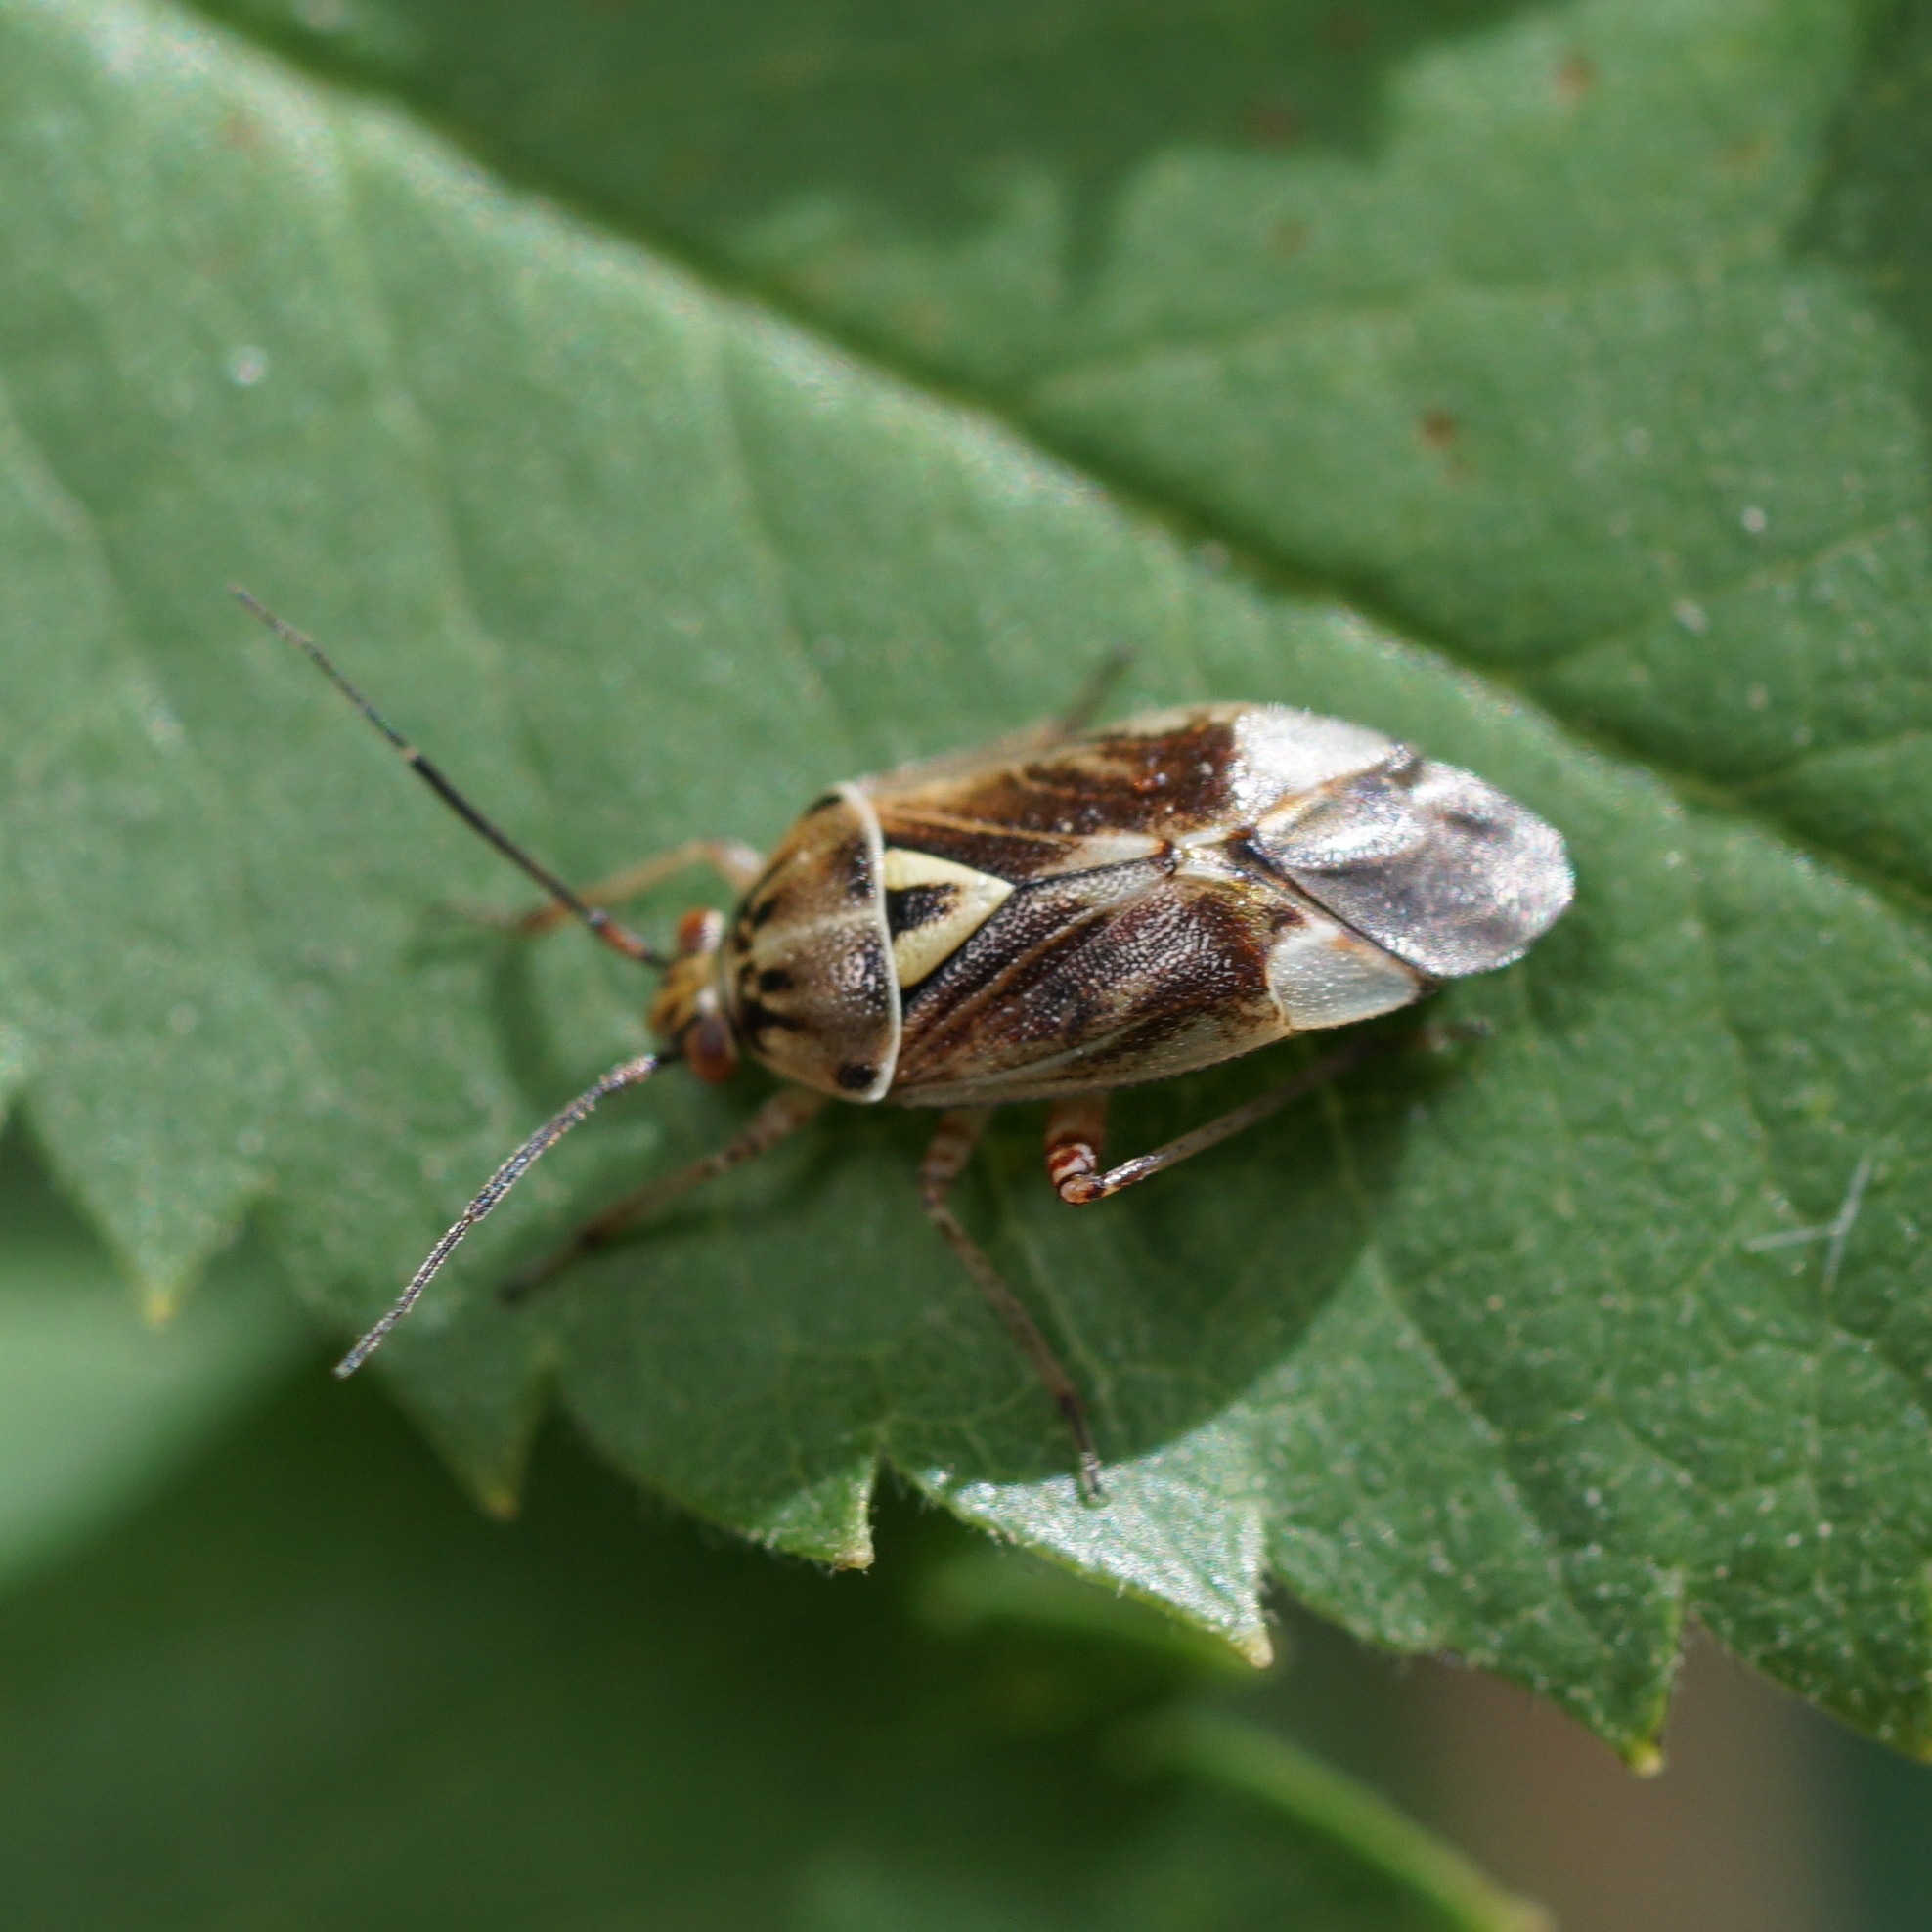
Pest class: lygus_bug